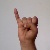
The image shows a hand gesture representing the letter 'I' in Indian Sign Language.